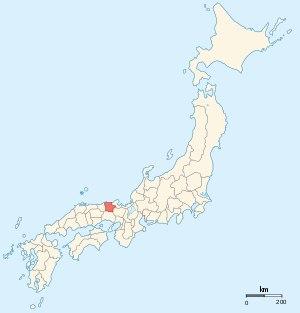
Tajima était une ancienne province du Japon, qui occupait l'espace nord de l'actuelle préfecture de Hyōgo. La province de Tajima était bordée par les provinces de Harima, Inaba, Tamba et Tango.